Rajgoda railway station

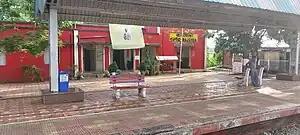
Rajgoda Railway Station

Rajgoda railway station in the Indian state of West Bengal, serves Near NH 41, Rajgoda, India in Purba Medinipur district. It is on the Panskura–Haldia line. It is from Howrah station and from Panskura.